Mythologies (book)

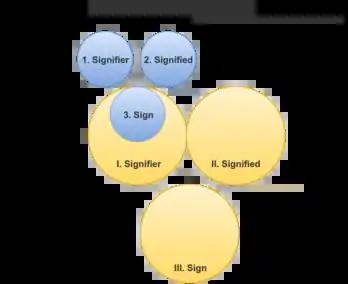
The model of semiosis suggested by Barthes.

The model of semiosis suggested by Barthes seeks to link signs with the social myths or ideologies that they articulate.